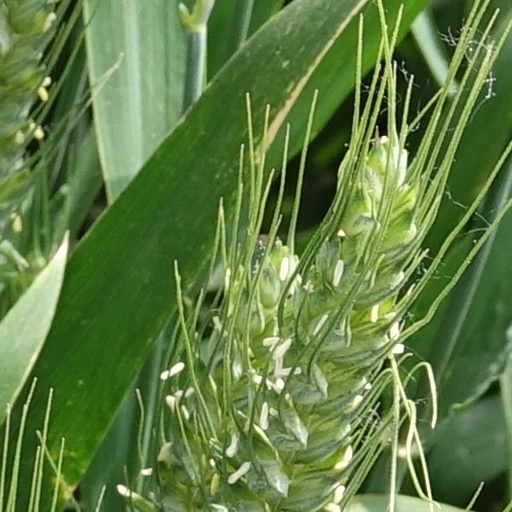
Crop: wheat